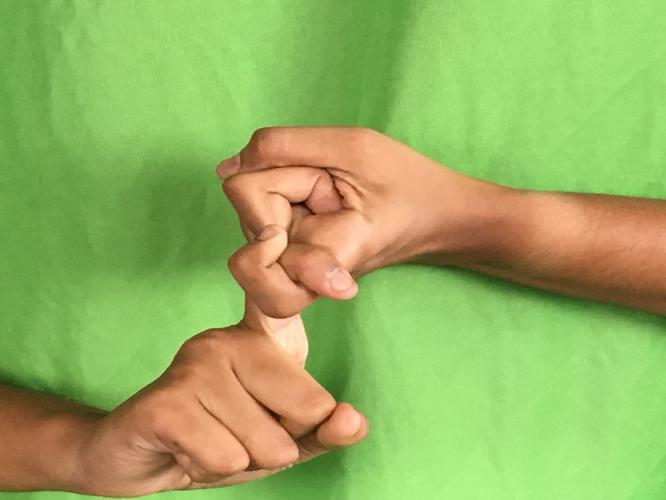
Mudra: Pasha
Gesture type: double_hand